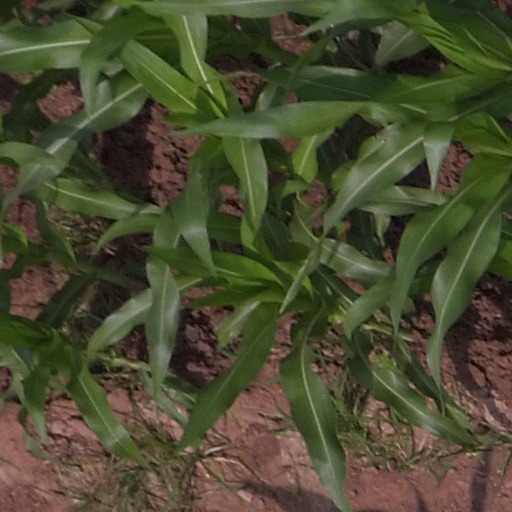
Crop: maize; corn